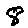
Label: 8